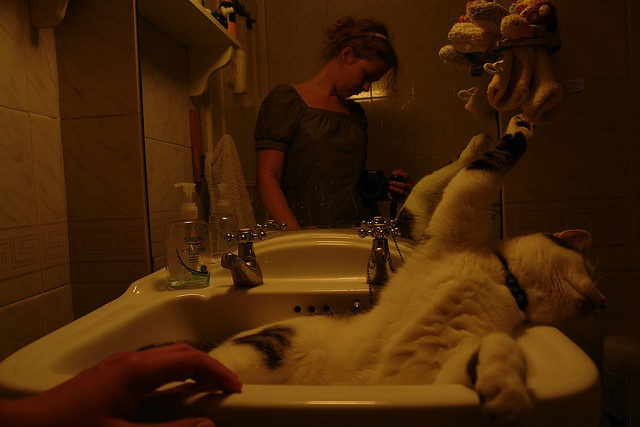
a cat lays in a sink as a woman photographs it
A woman taking a picture of a cat laying in a bathroom sink.
A lady near a very cute cat laying in a sink.
Adult cat lying in white porcelain sink with woman nearby.
A cay laying inside of a white sink in a bathroom.